Superman: Countdown to Apokolips

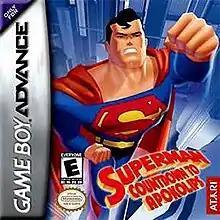
US box art

Superman: Countdown to Apokolips is a platform video game developed by Canadian studio Mistic Software and published by Infogrames, released under the Atari brand name for Game Boy Advance. It was based largely on "", including its character portrayals and art style. Enemies include Livewire, Metallo, and Bruno Mannheim, as well as goons. Development started life at the Crawfish Interactive Studios.